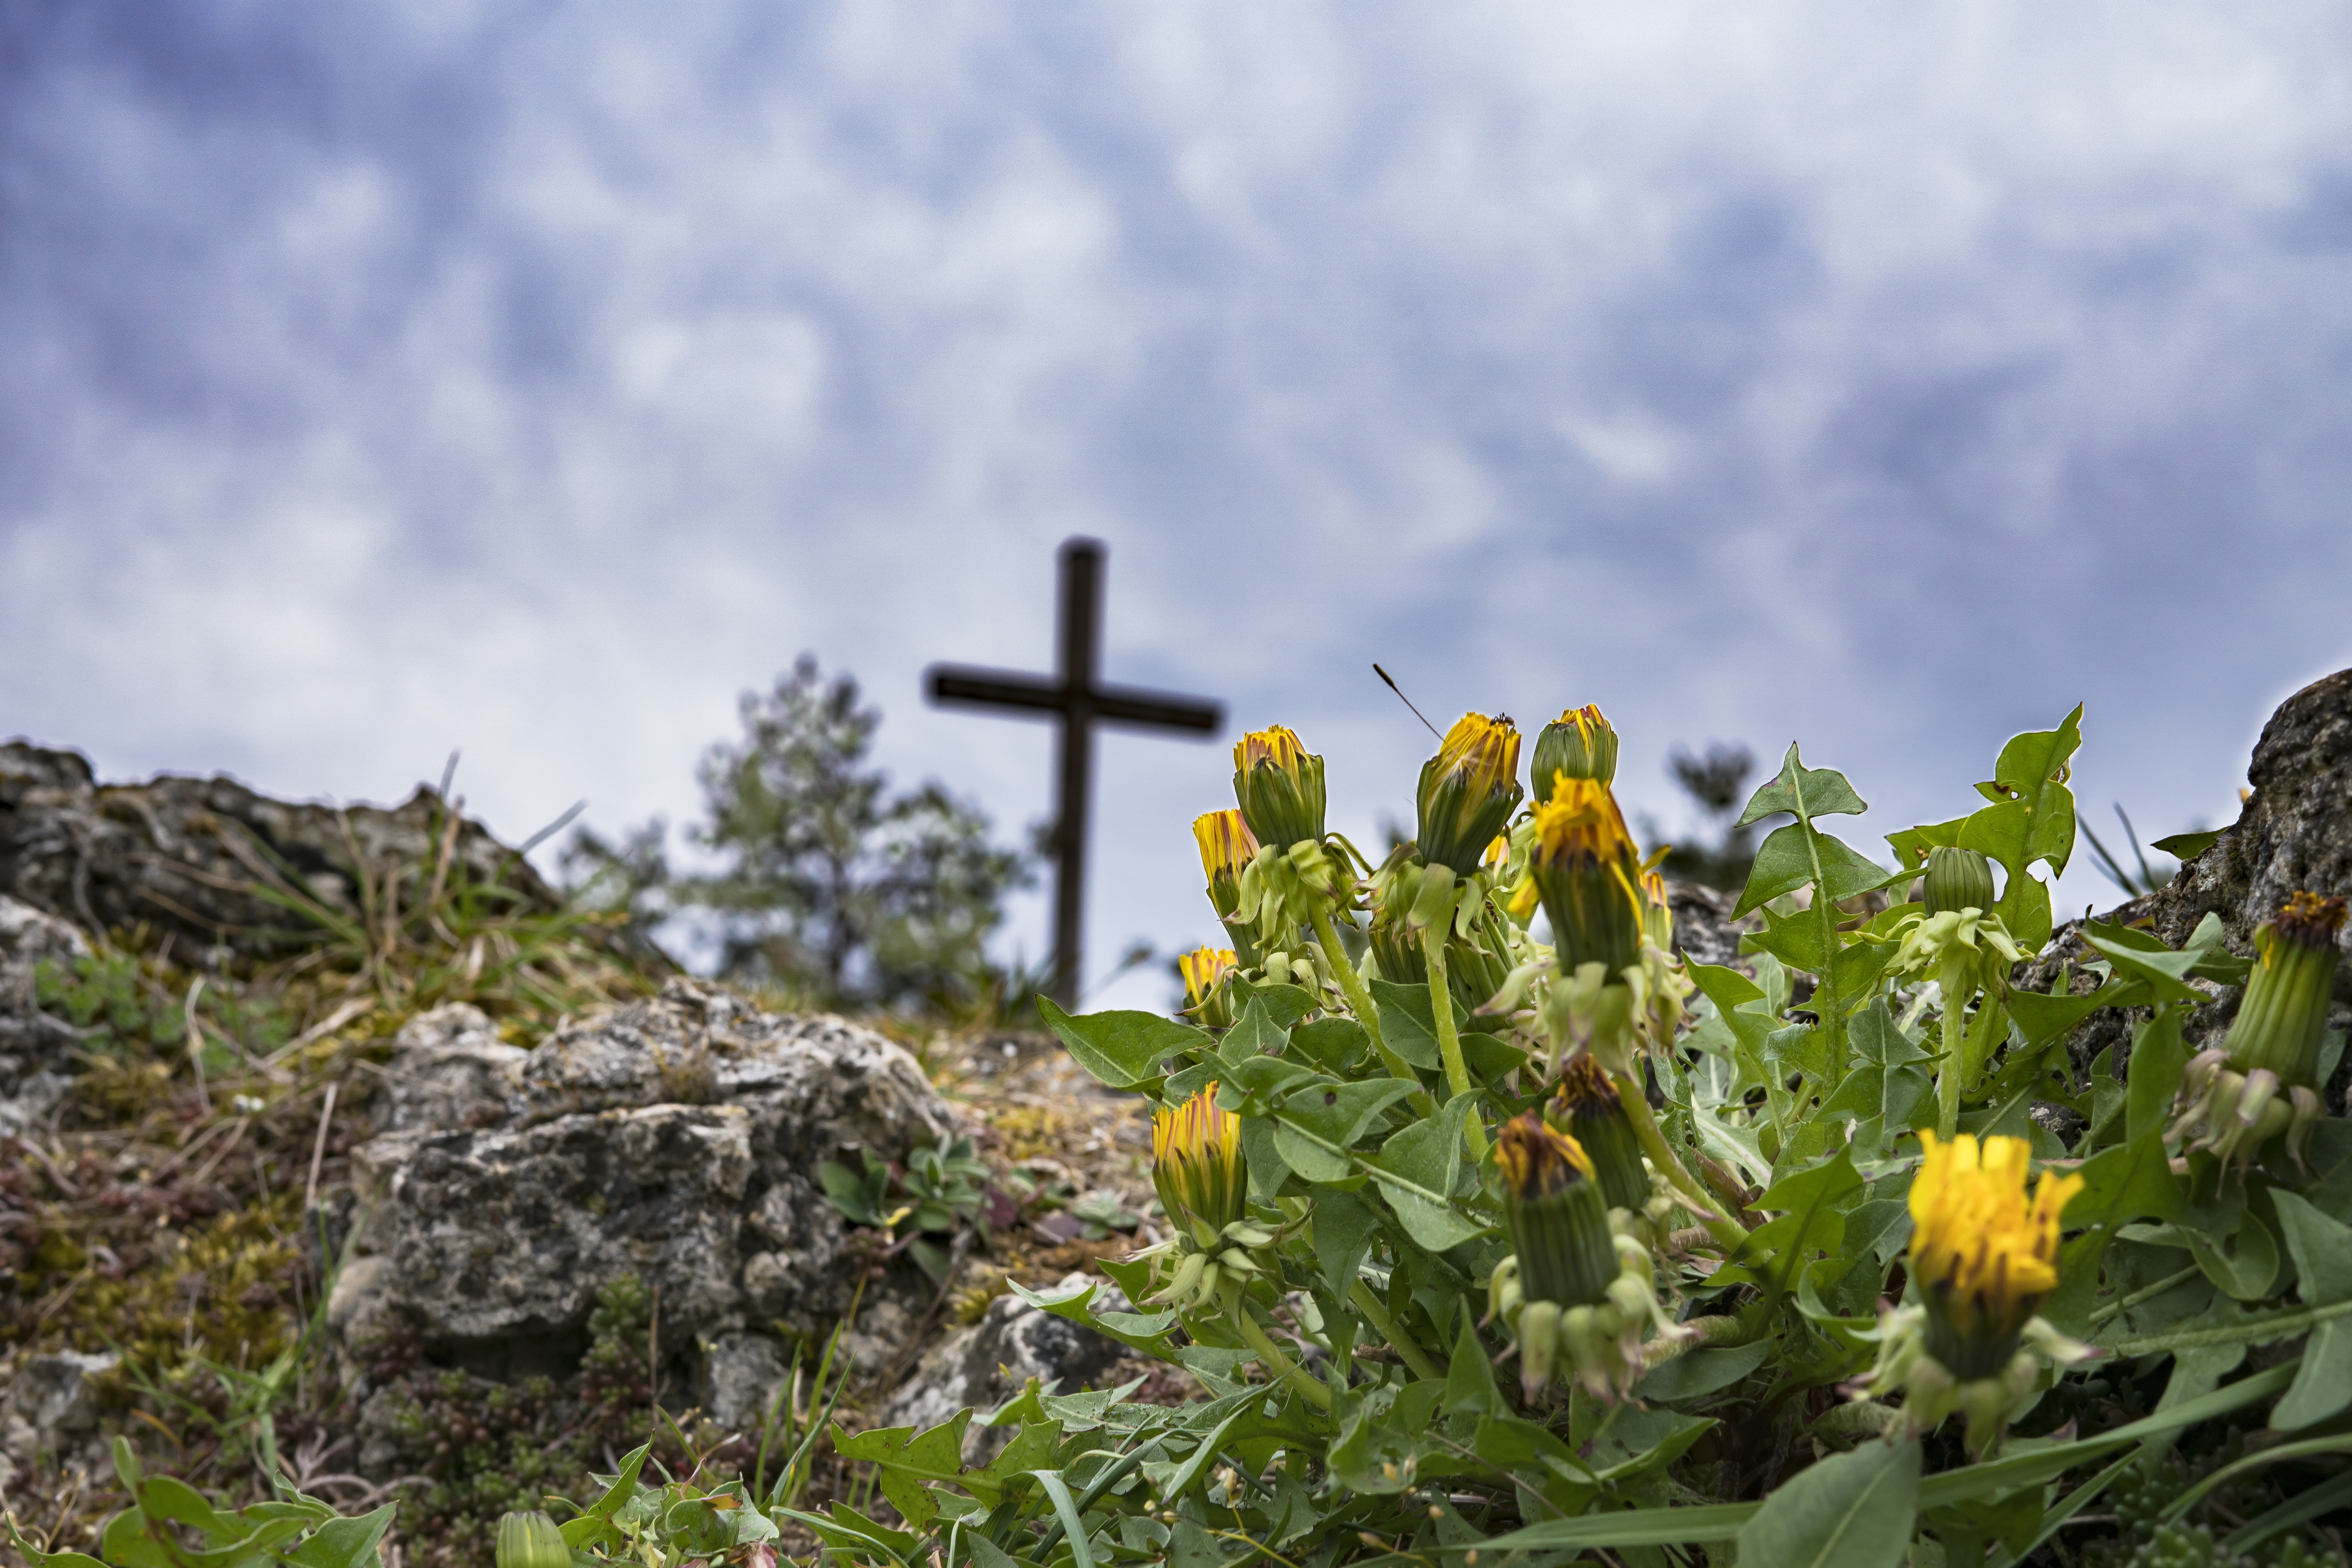
landscape, nature, grass, rock, blossom, plant, sky, hiking, field, meadow, dandelion, flower, bloom, atmosphere, summer, walk, green, color, macro, blue, cross, agriculture, garden, close, flora, summit, wildflower, flowers, wild plant, wild flowers, clouds, mood, away, of course, sky blue, rural area, datailaufnahme, light blue, summit cross, wild garden plant